Great New York City Fire of 1845

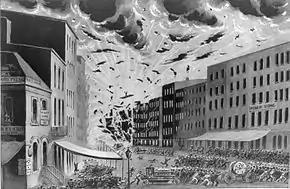
Explosion of a warehouse on Broad Street, July 19, 1845

In the fire's first two hours, it reached a large multi-story warehouse occupied by Crocker & Warren on Broad Street, where a large quantity of combustible saltpeter was stored.